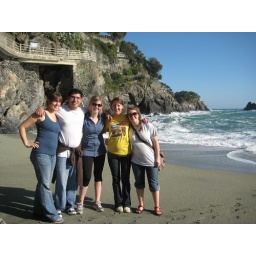
The five of us on the beach at the end of our 5 hour hike through the mountains in Cinque Terre